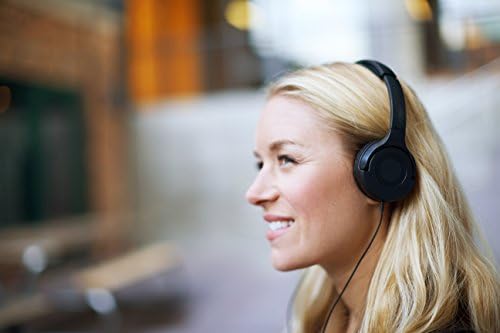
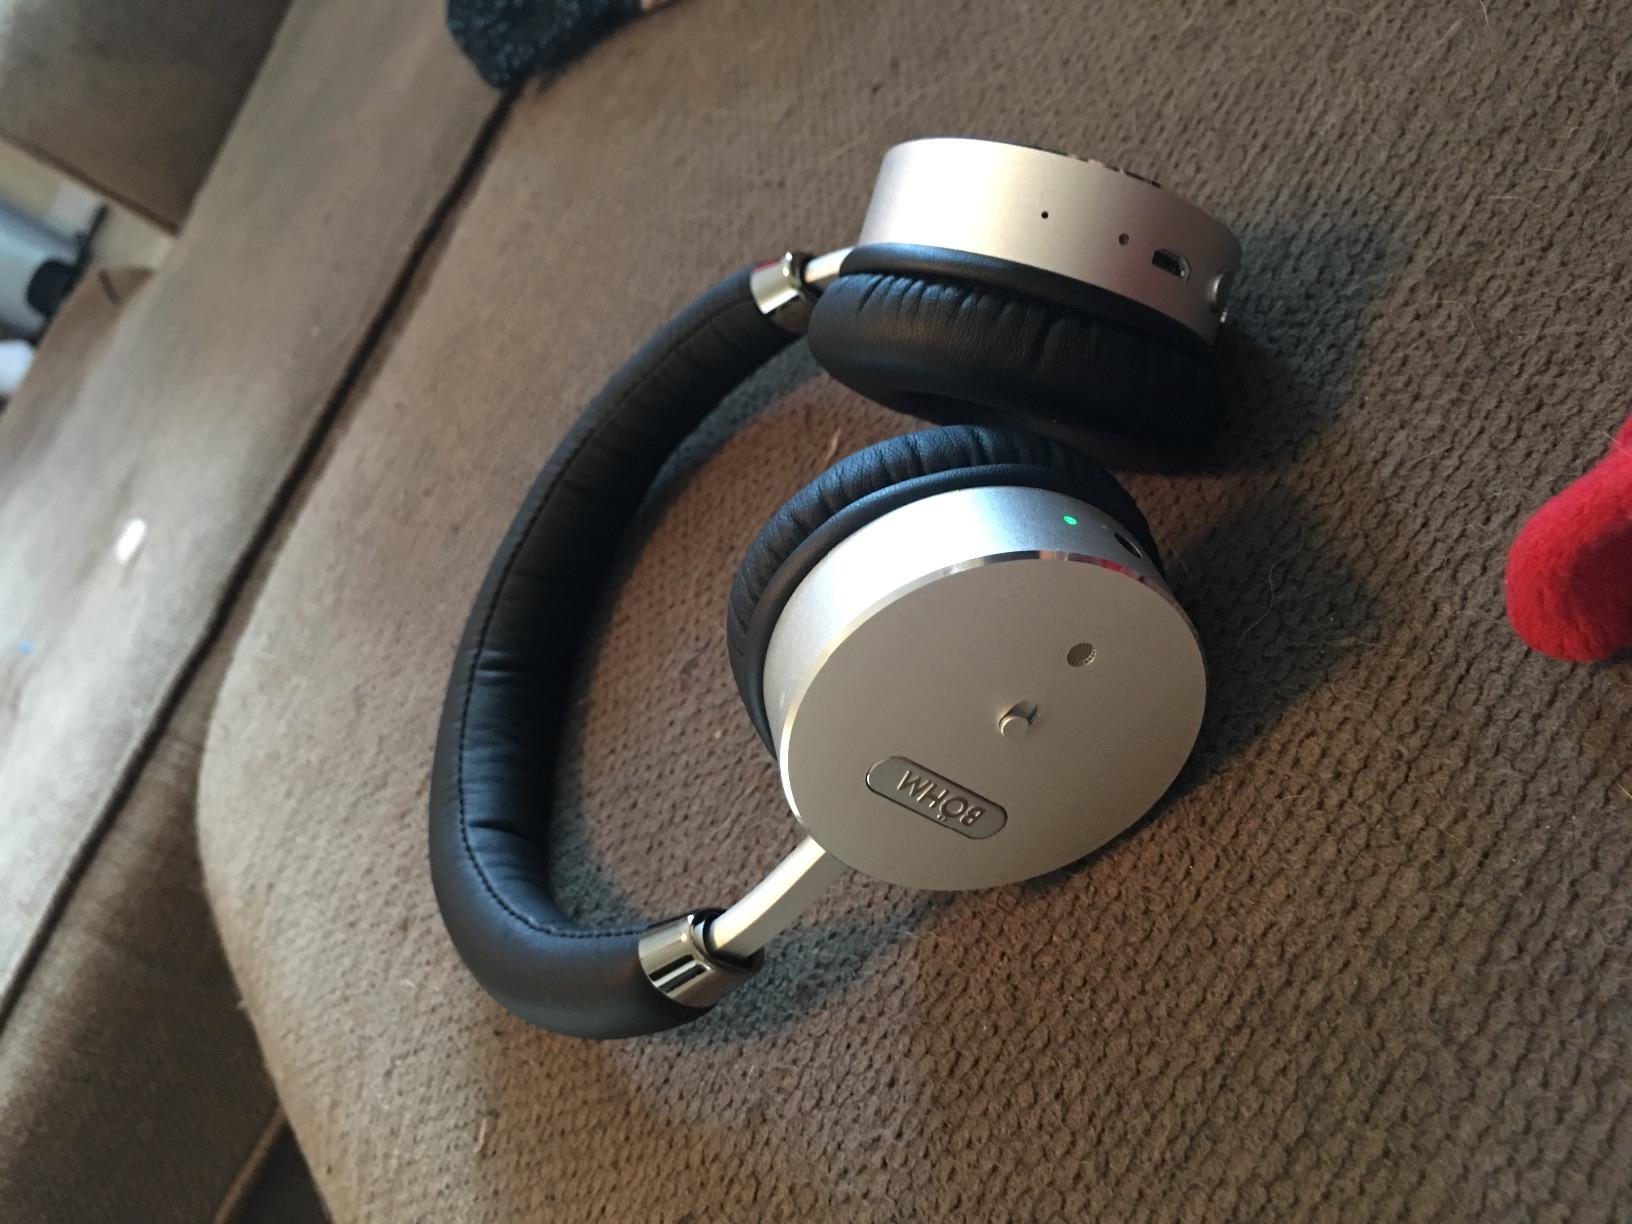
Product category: headphones
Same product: no